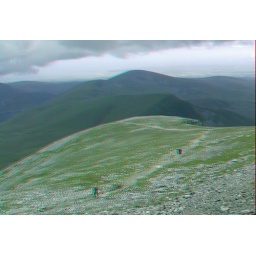
Descending Mount Snowdon in anaglyph 3D stereo red cyan glasses to view